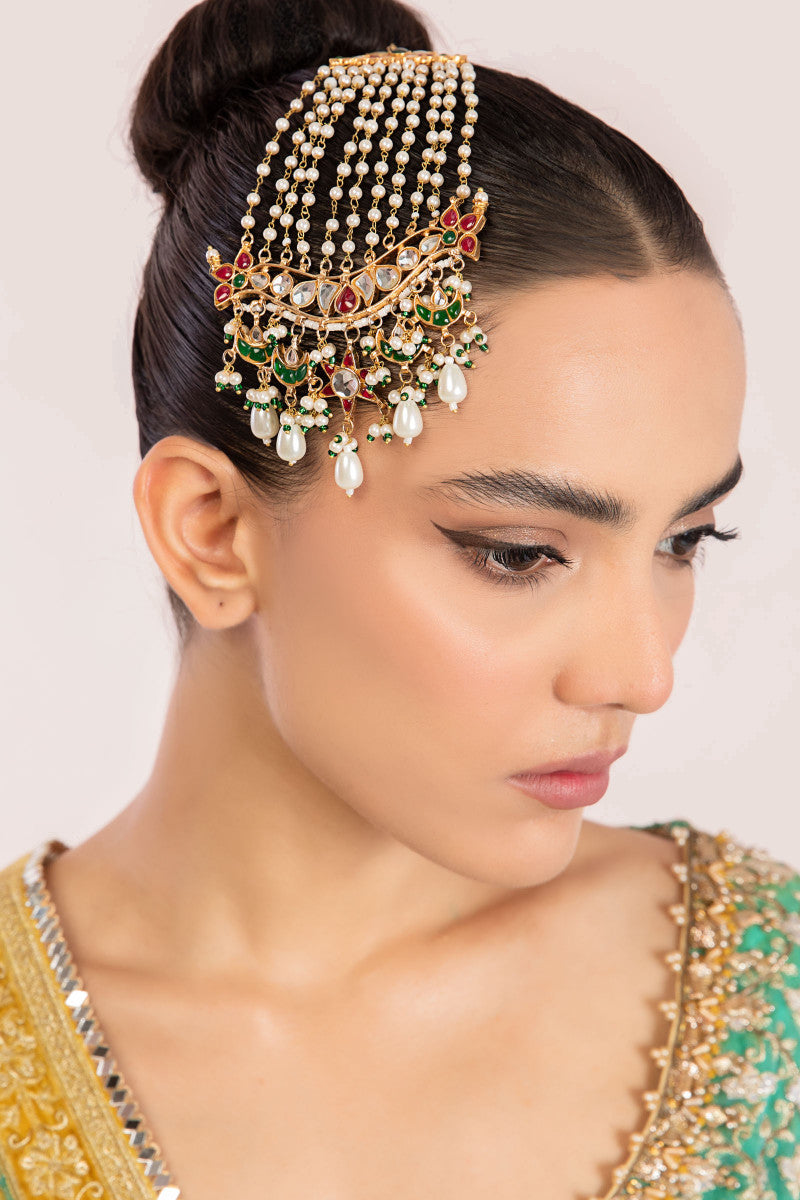
gold kundan kundan headpiece